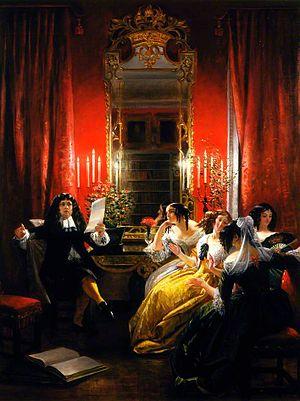
Charles Robert Leslie, né le 19 octobre 1794 et mort le 5 mai 1859, est un peintre de genre anglais.